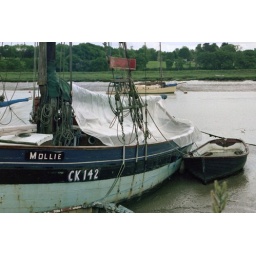
boat in sand